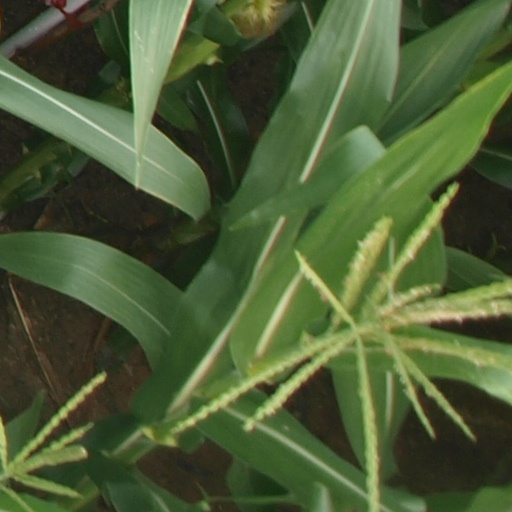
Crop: maize; corn